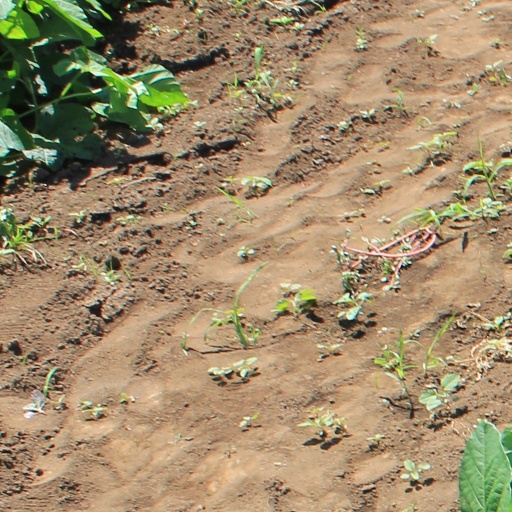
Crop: soybean